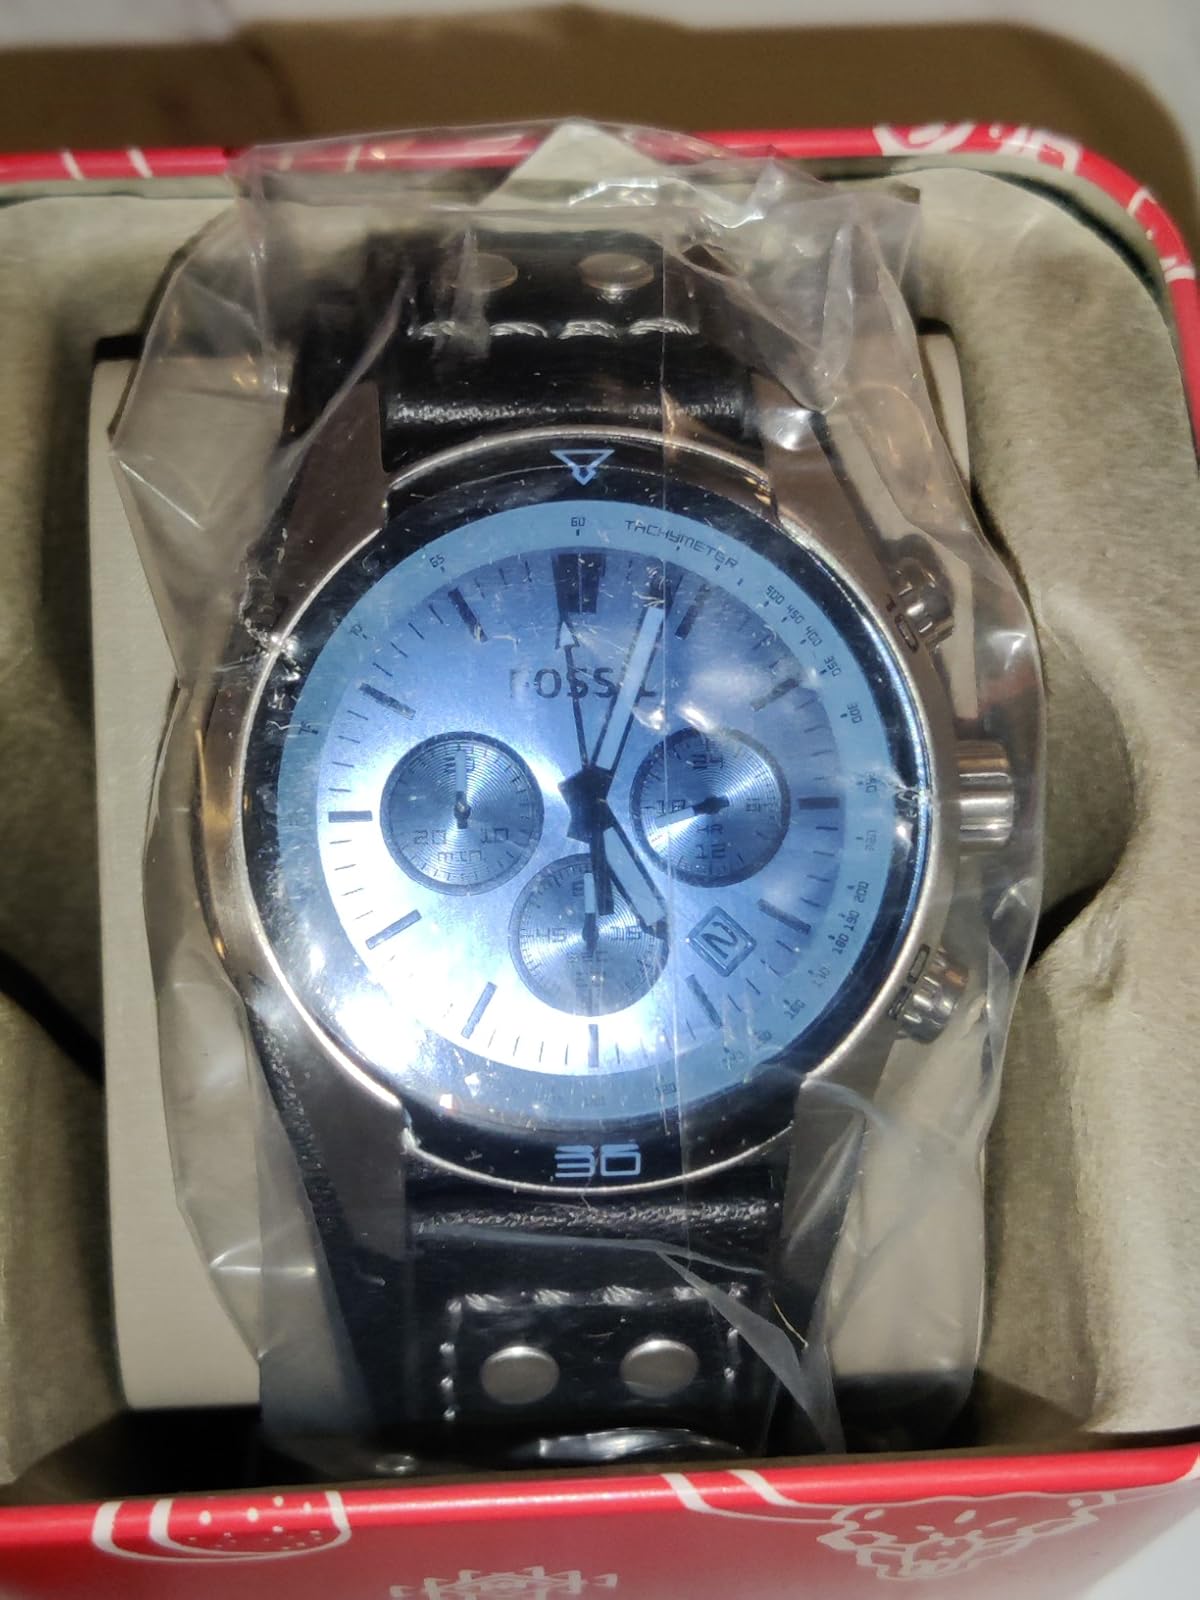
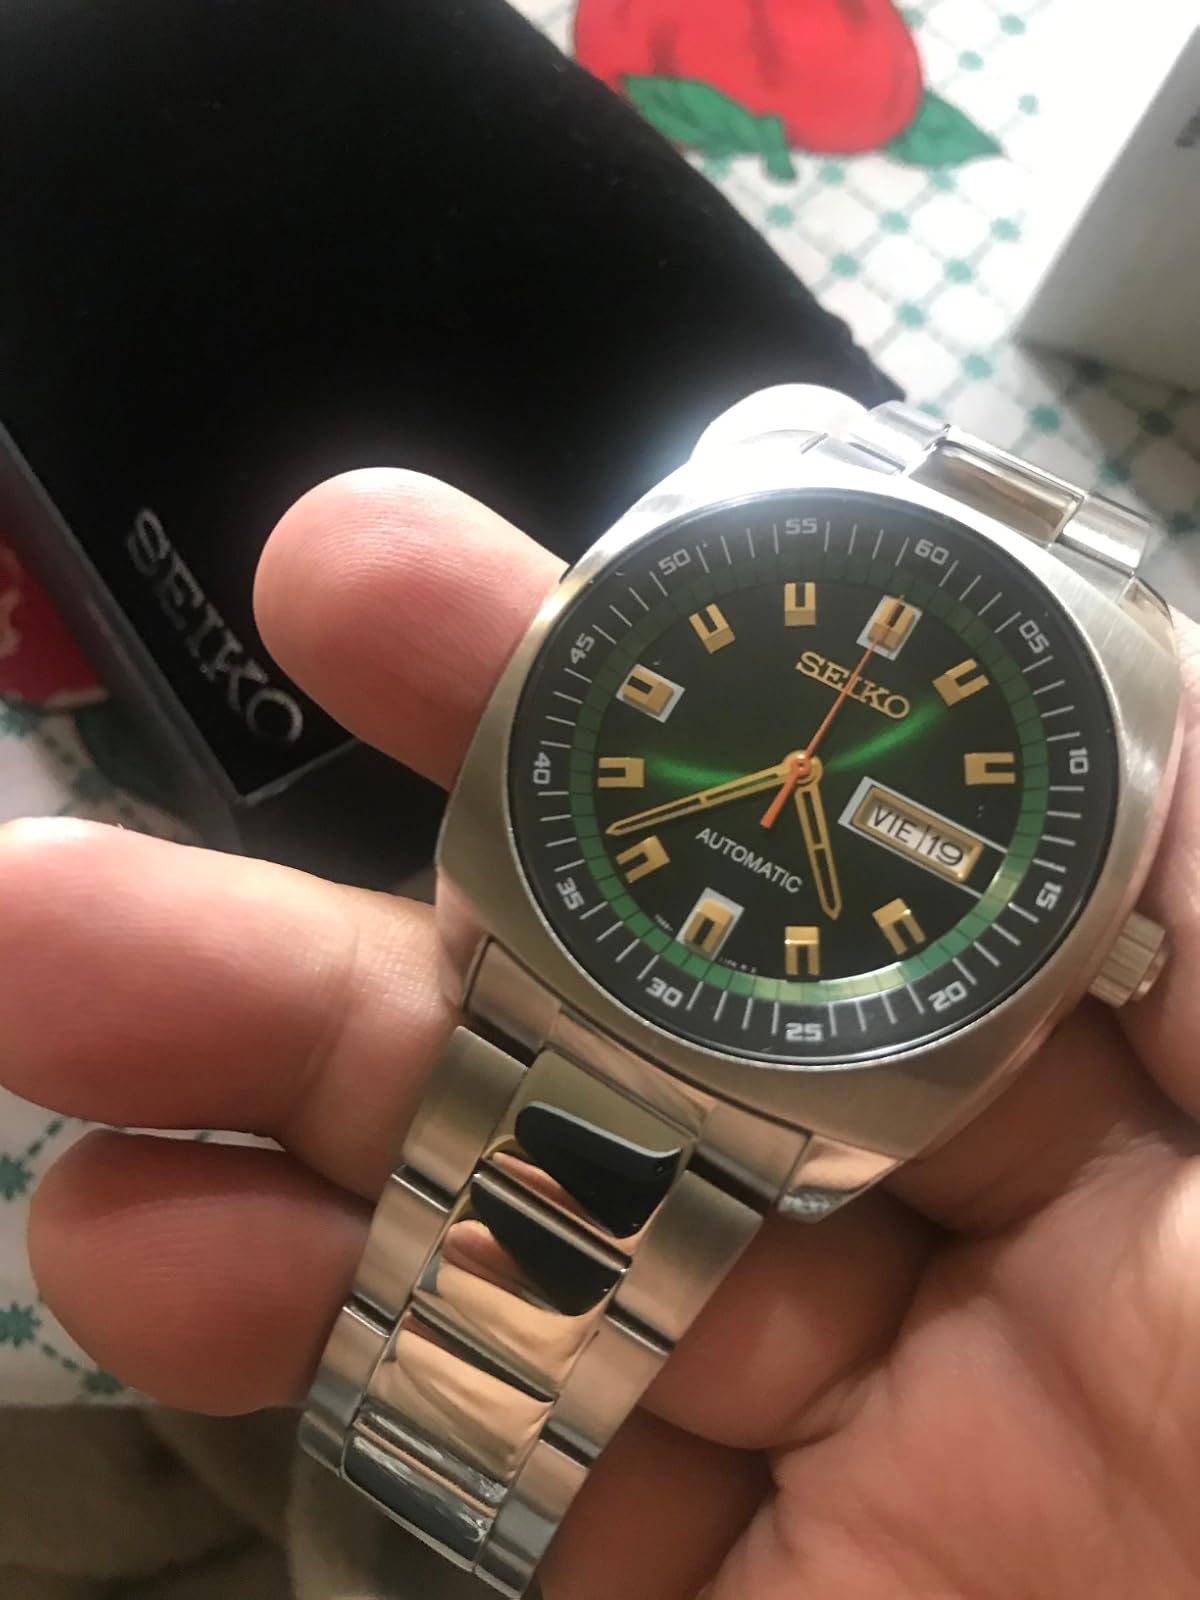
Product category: accessories_watch
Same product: no